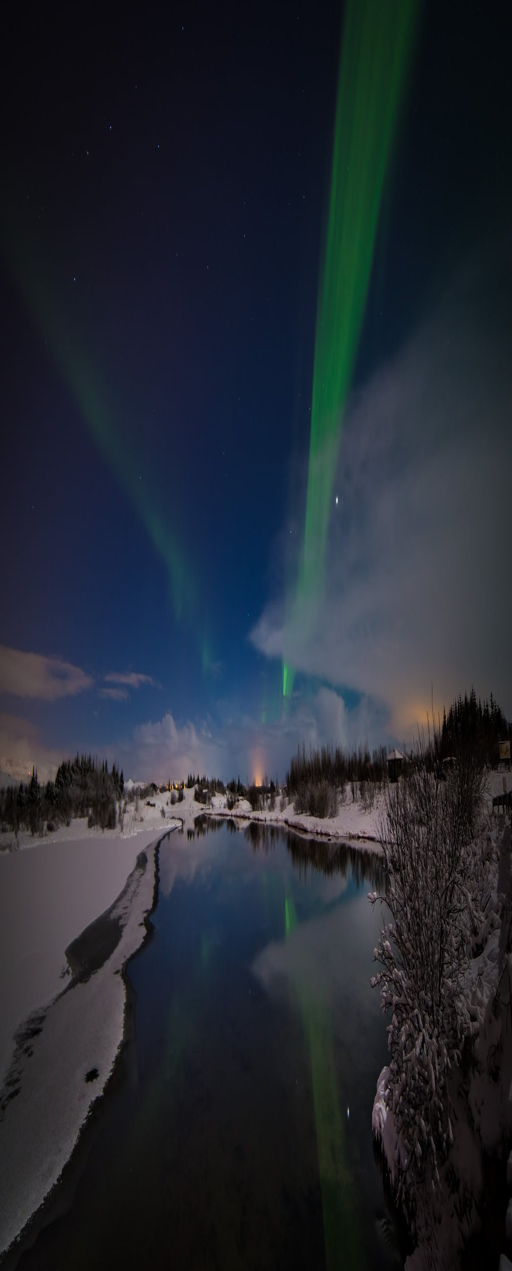
the aurora borealis over a still lake .